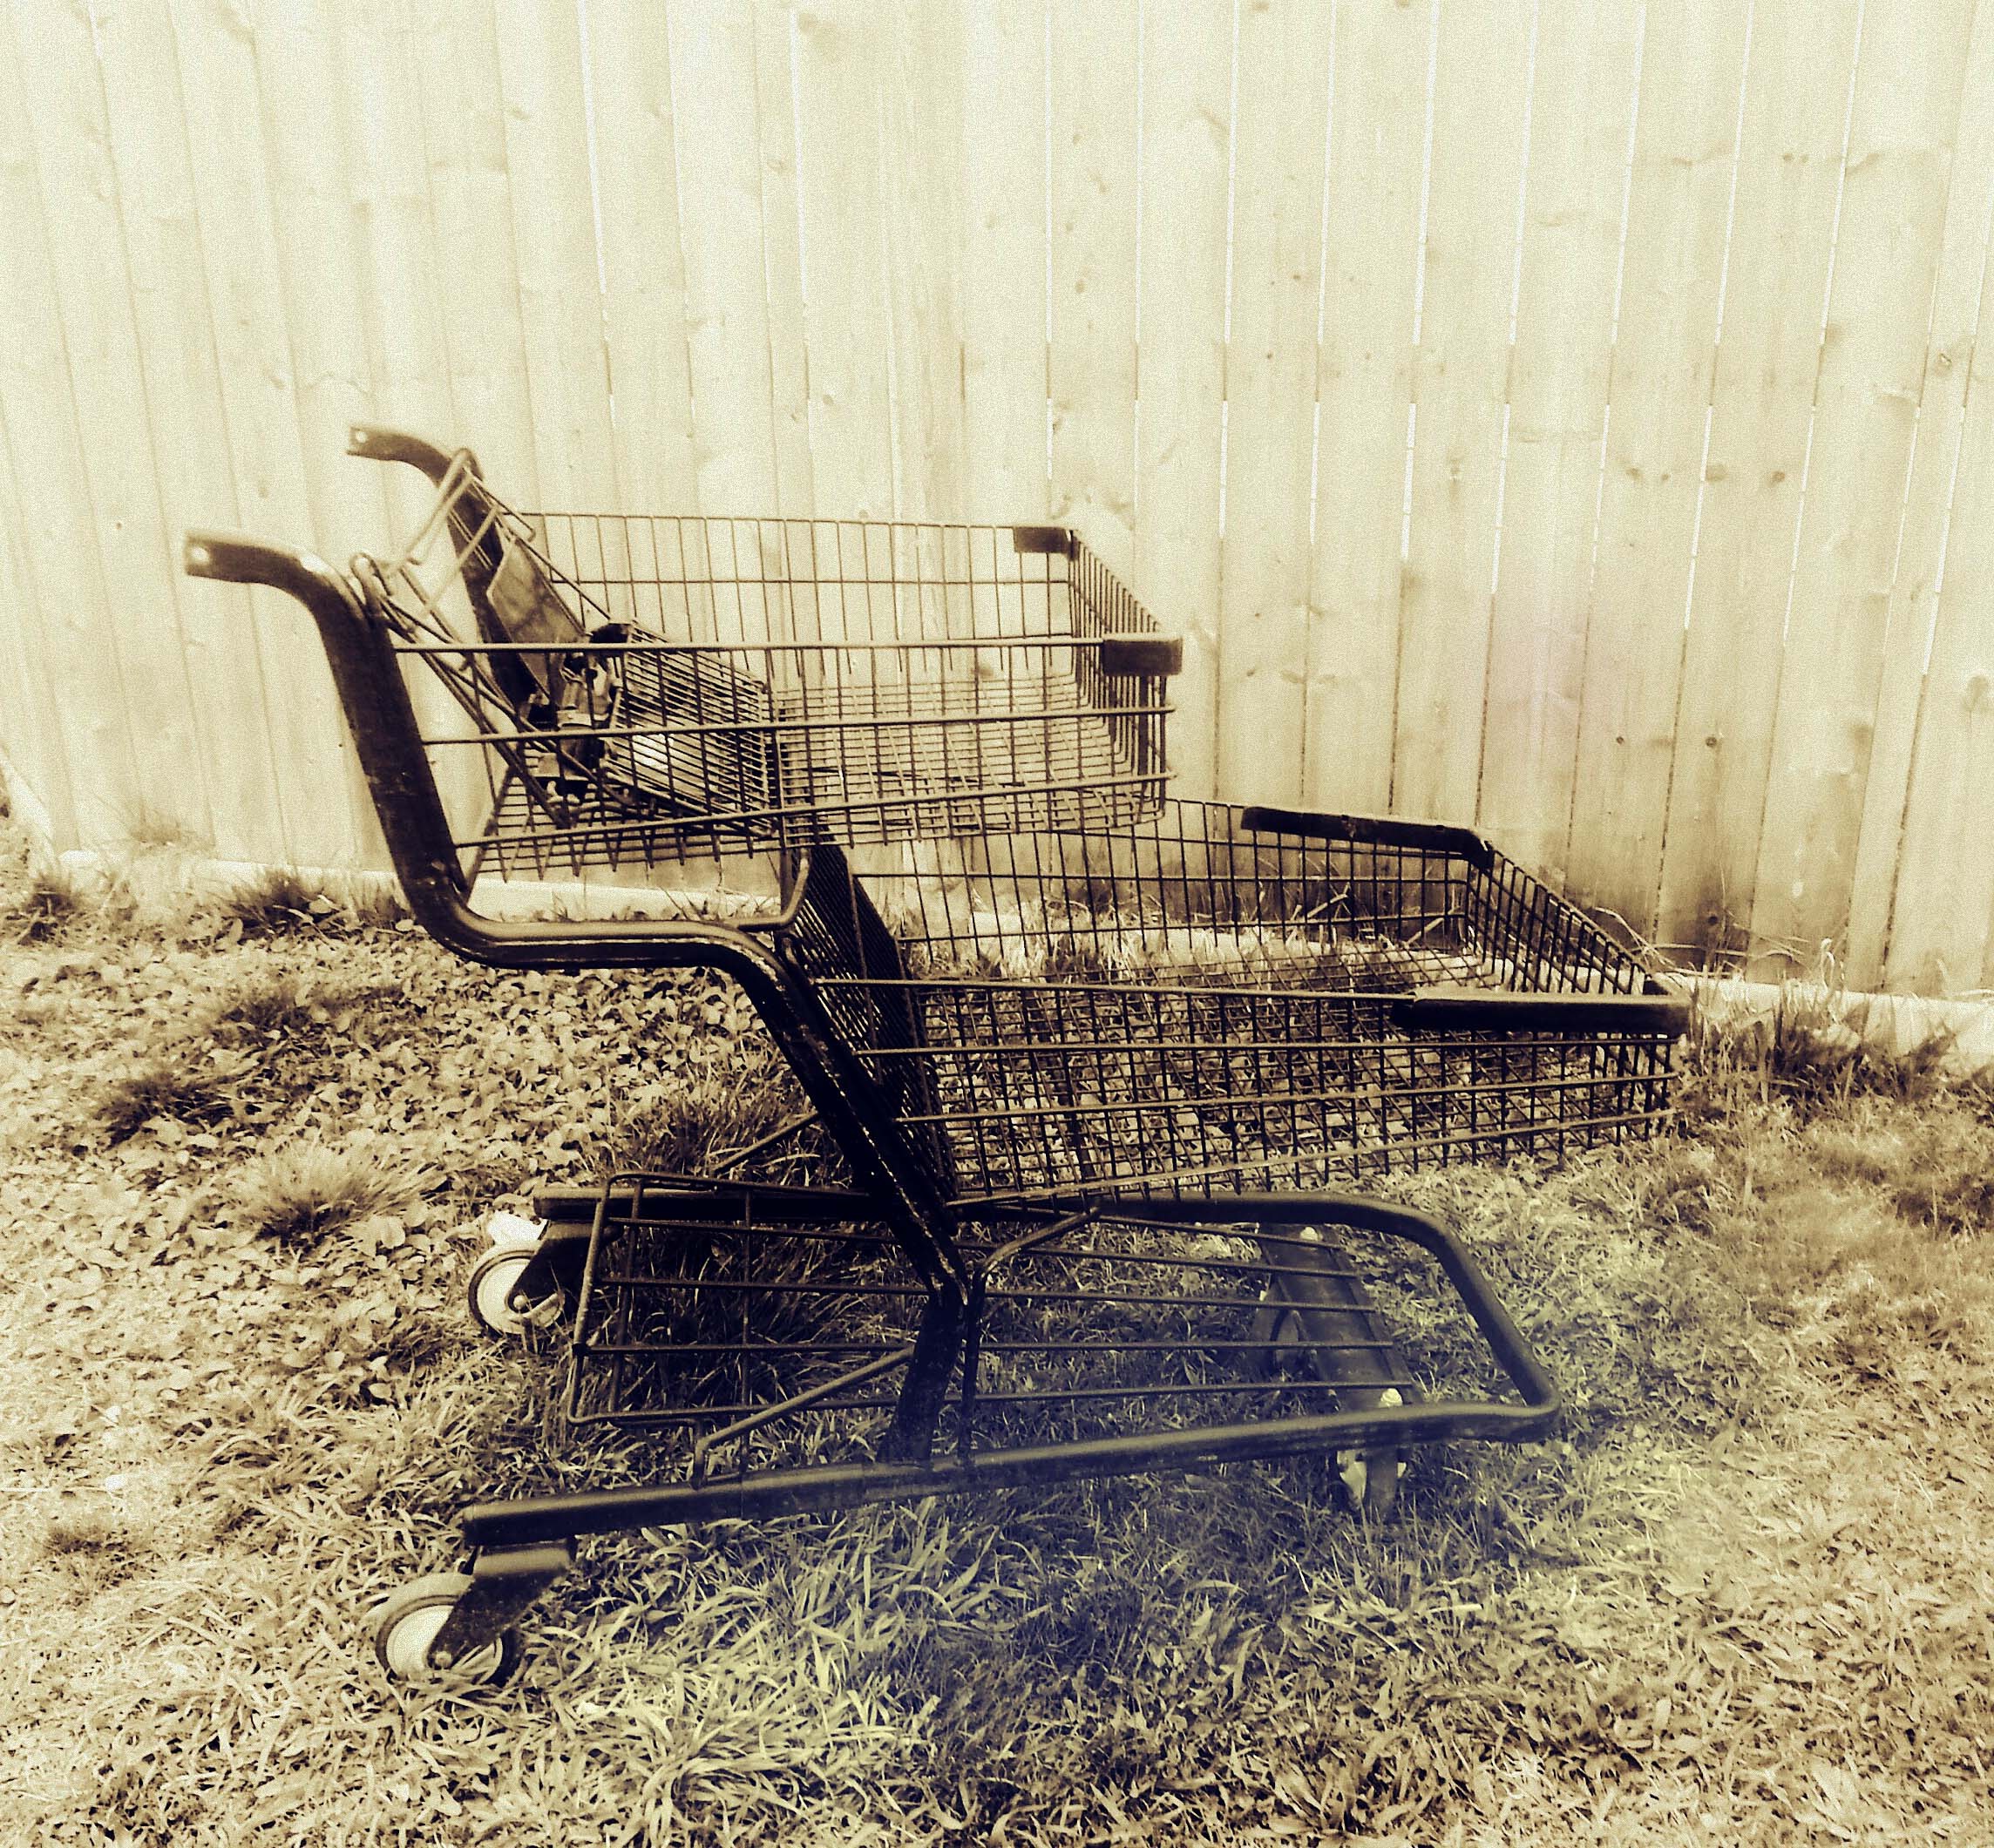
wood, vehicle, abandoned, shopping cart, grass family, grocery cart